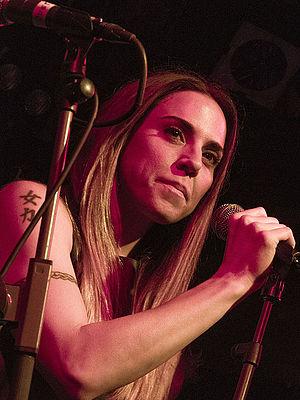
Asia's Got Talent est une émission de télévision singapourienne diffusée depuis le 12 mars 2015 sur AXN Asie.